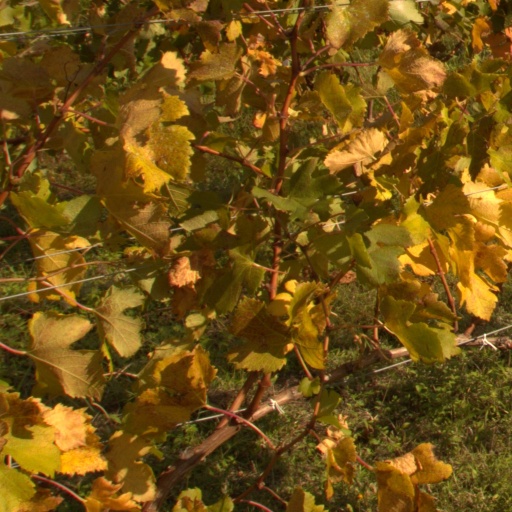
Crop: grape